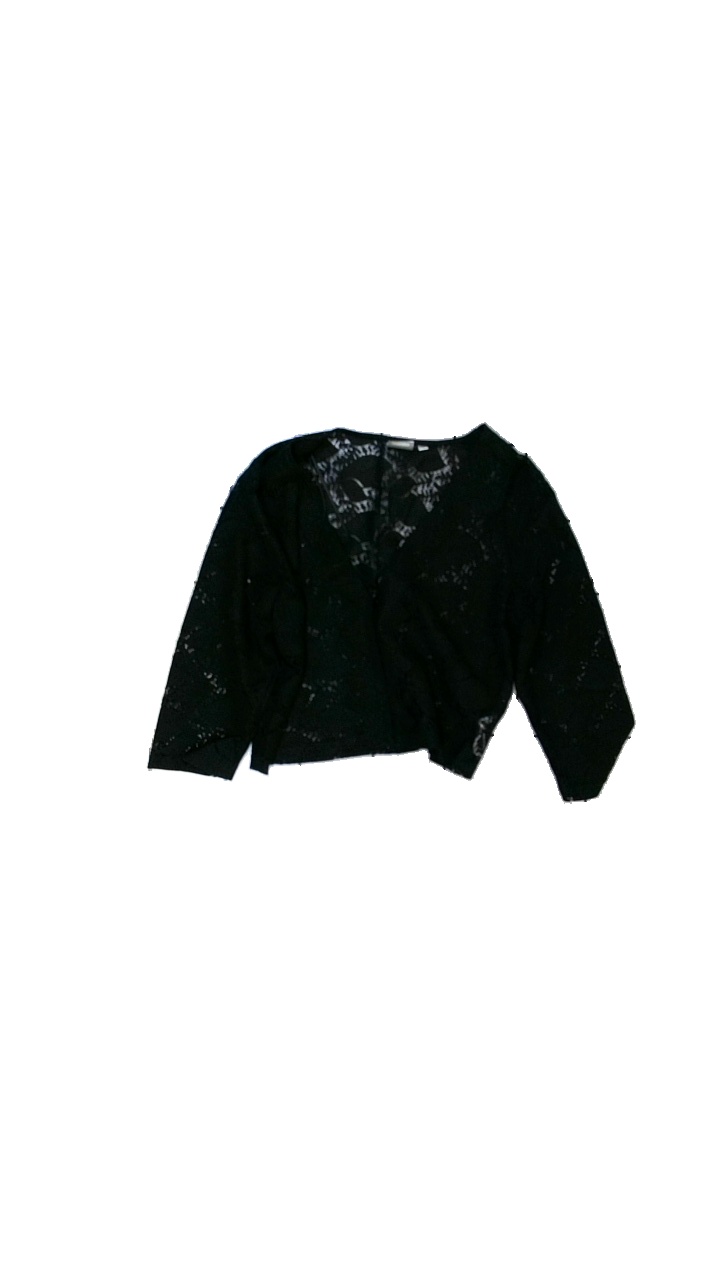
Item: Blouse (Ladies)
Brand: Signature
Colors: Black
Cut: Regular, V-collar
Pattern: Lace
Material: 55% cotton, 45% nylon
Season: All
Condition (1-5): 4
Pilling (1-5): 4
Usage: Reuse
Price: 50-100